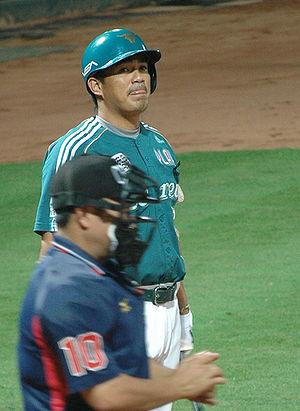
Chin-Feng Chen est un joueur de baseball taïwanais. Il a fait ses débuts comme joueur de champ extérieur avec les Dodgers de Los Angeles le 14 septembre 2002, devenant le premier joueur originaire de Taïwan à évoluer dans les Ligues majeures de baseball. Chen a joué pour les Dodgers jusqu'en 2005 avant de retourner dans son pays natal pour se joindre à une équipe taïwanaise.